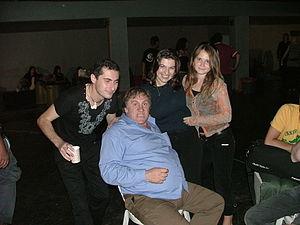
Gérard Depardieu, né le 27 décembre 1948 à Châteauroux, est un acteur, chanteur, réalisateur, producteur de cinéma, de télévision et de théâtre français. Il est aussi viticulteur et homme d'affaires. Il détient également la nationalité russe depuis 2013.
Hello Goodbye est un film français de 2008 réalisé par Graham Guit avec Gérard Depardieu et Fanny Ardant. Le film est tourné à la fois en Israël et en France et suit la vie d'un couple juif dont les membres essayent de découvrir leur identité, leurs racines et le sens d'être juif.